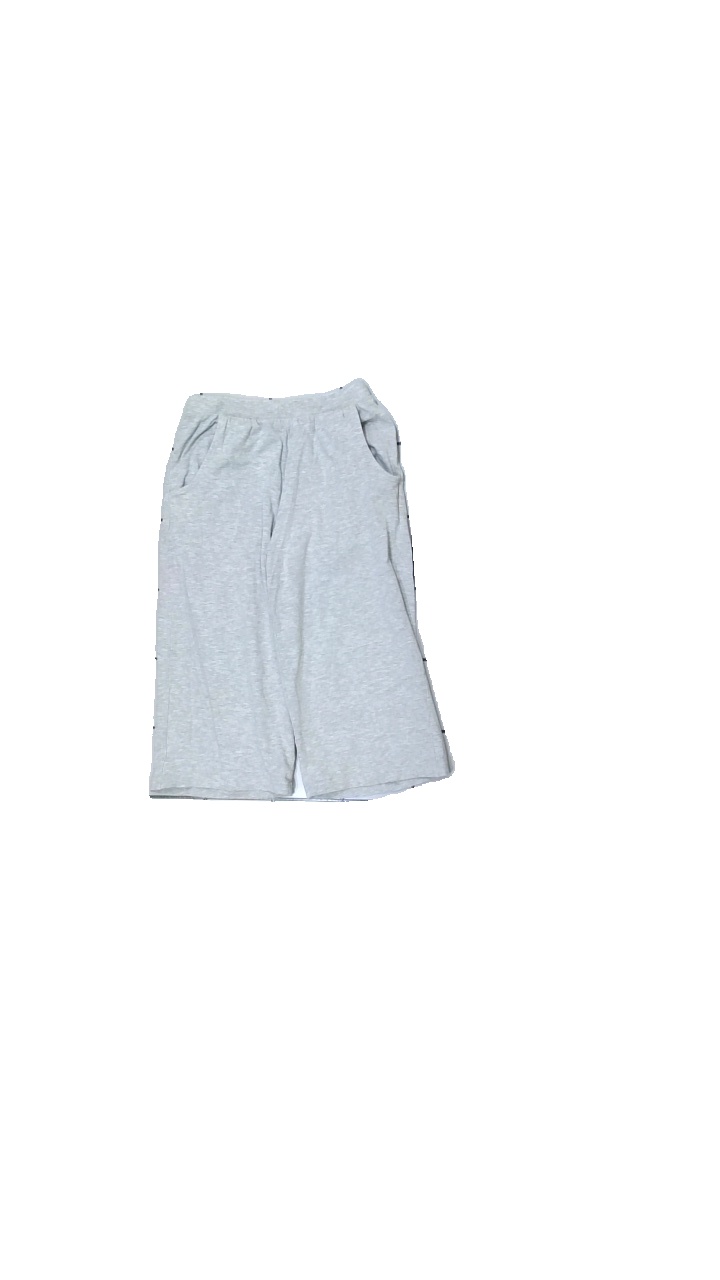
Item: Shorts (Children)
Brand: Missing
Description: shorts
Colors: Grey
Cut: Regular
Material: ?
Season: All
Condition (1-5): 5
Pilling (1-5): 5
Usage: Reuse
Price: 50-100